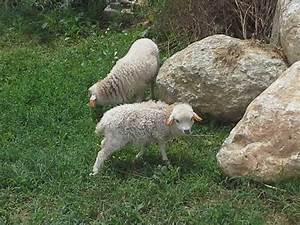
Label: sheep